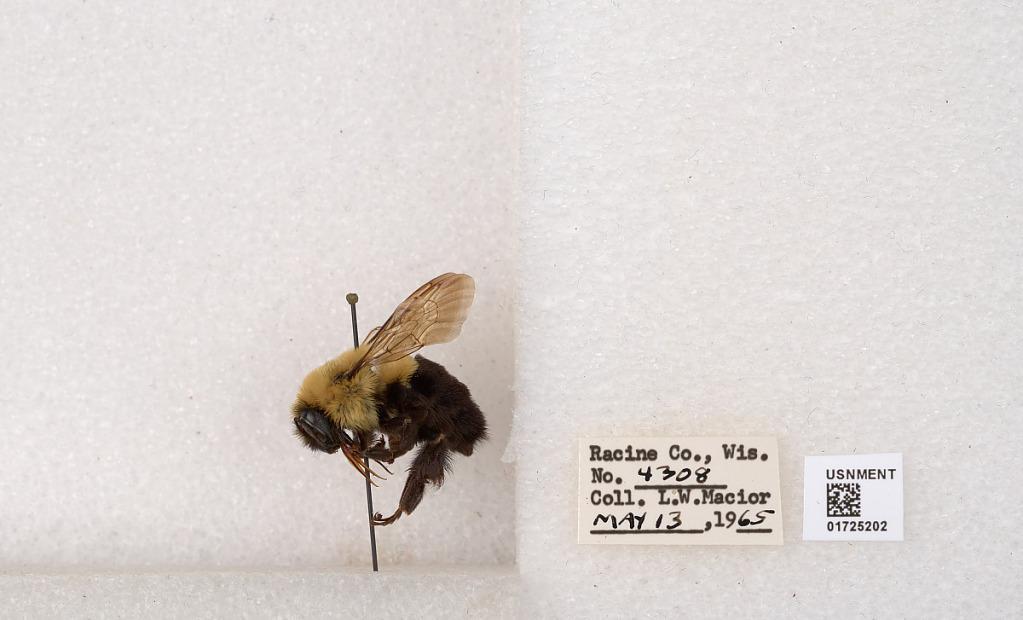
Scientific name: Bombus impatiens Cresson
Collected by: L. Macior
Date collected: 1965-5-13
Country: United States
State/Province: Wisconsin
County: Racine
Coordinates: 42.7299, -87.8123